Northern white rhinoceros

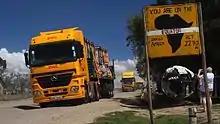
A northern white rhinoceros near the equator during translocation to Ol Pejeta Conservancy.

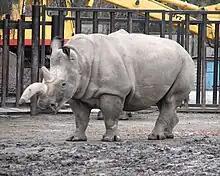
A northern white rhinoceros with an "Einiosaurus"-like horn at the Dvůr Králové Zoo

They both belong to the Dvůr Králové Zoo in the Czech Republic, but live in Ol Pejeta Conservancy in Kenya, Africa. They arrived at the conservancy after an air and road trip on 20 December 2009, along with two male northern white rhinos from the Dvůr Králové Zoo, Suni and Sudan. However, Suni, a male born at Dvůr Králové Zoo in 1980, died from natural causes in Ol Pejeta Conservancy in 2014. Sudan, caught from the wild in 1975, died on 19 March 2018.